Chemical process of decomposition

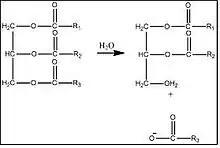

Neutral lipids are hydrolyzed by lipases shortly after death, to free the fatty acids from their glycerol backbone. This creates a mixture of saturated and unsaturated fatty acids. Under the right conditions (when sufficient water and bacterial enzymes are present), neutral lipids will be completely degraded until they are reduced to fatty acids. Under suitable conditions, the fatty acids can be transformed into adipocere. In contrast, fatty acids may react with sodium and potassium ions present in tissue, to produce salts of fatty acids. When the body is located near soil, the sodium and potassium ions can be replaced by calcium and magnesium ions to form soaps of saturated fatty acids, which can also contribute to the formation of adipocere.